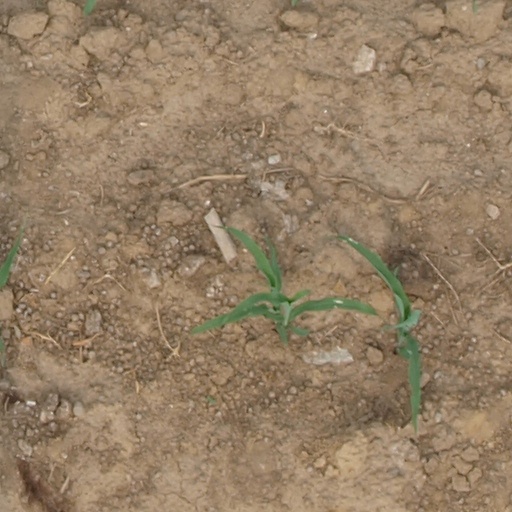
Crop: maize; corn